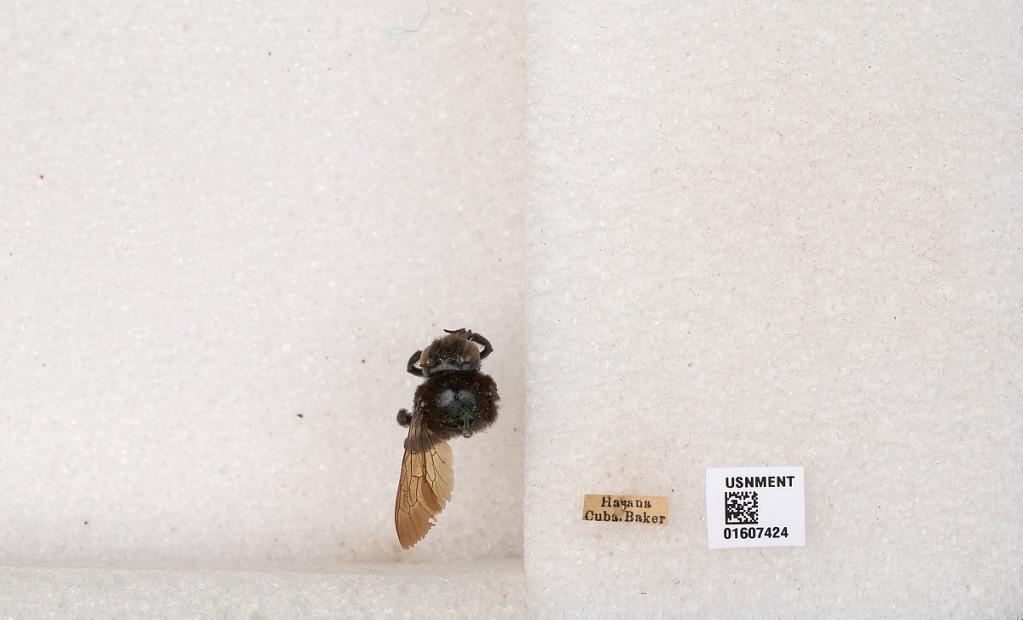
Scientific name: Xylocopa (Neoxylocopa) cubaecola Lucas
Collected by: Baker
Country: Cuba
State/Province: Havana
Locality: Havana
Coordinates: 23.0507, -82.333